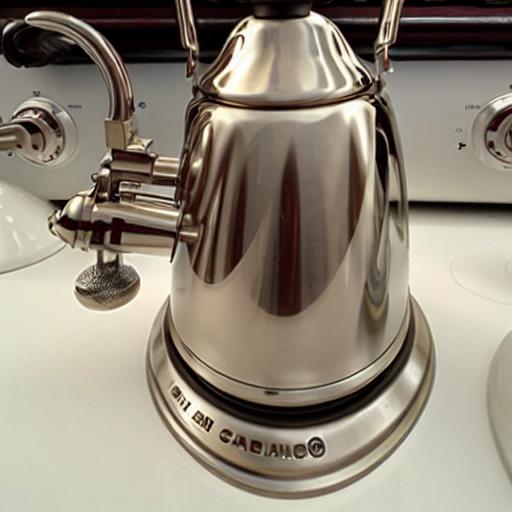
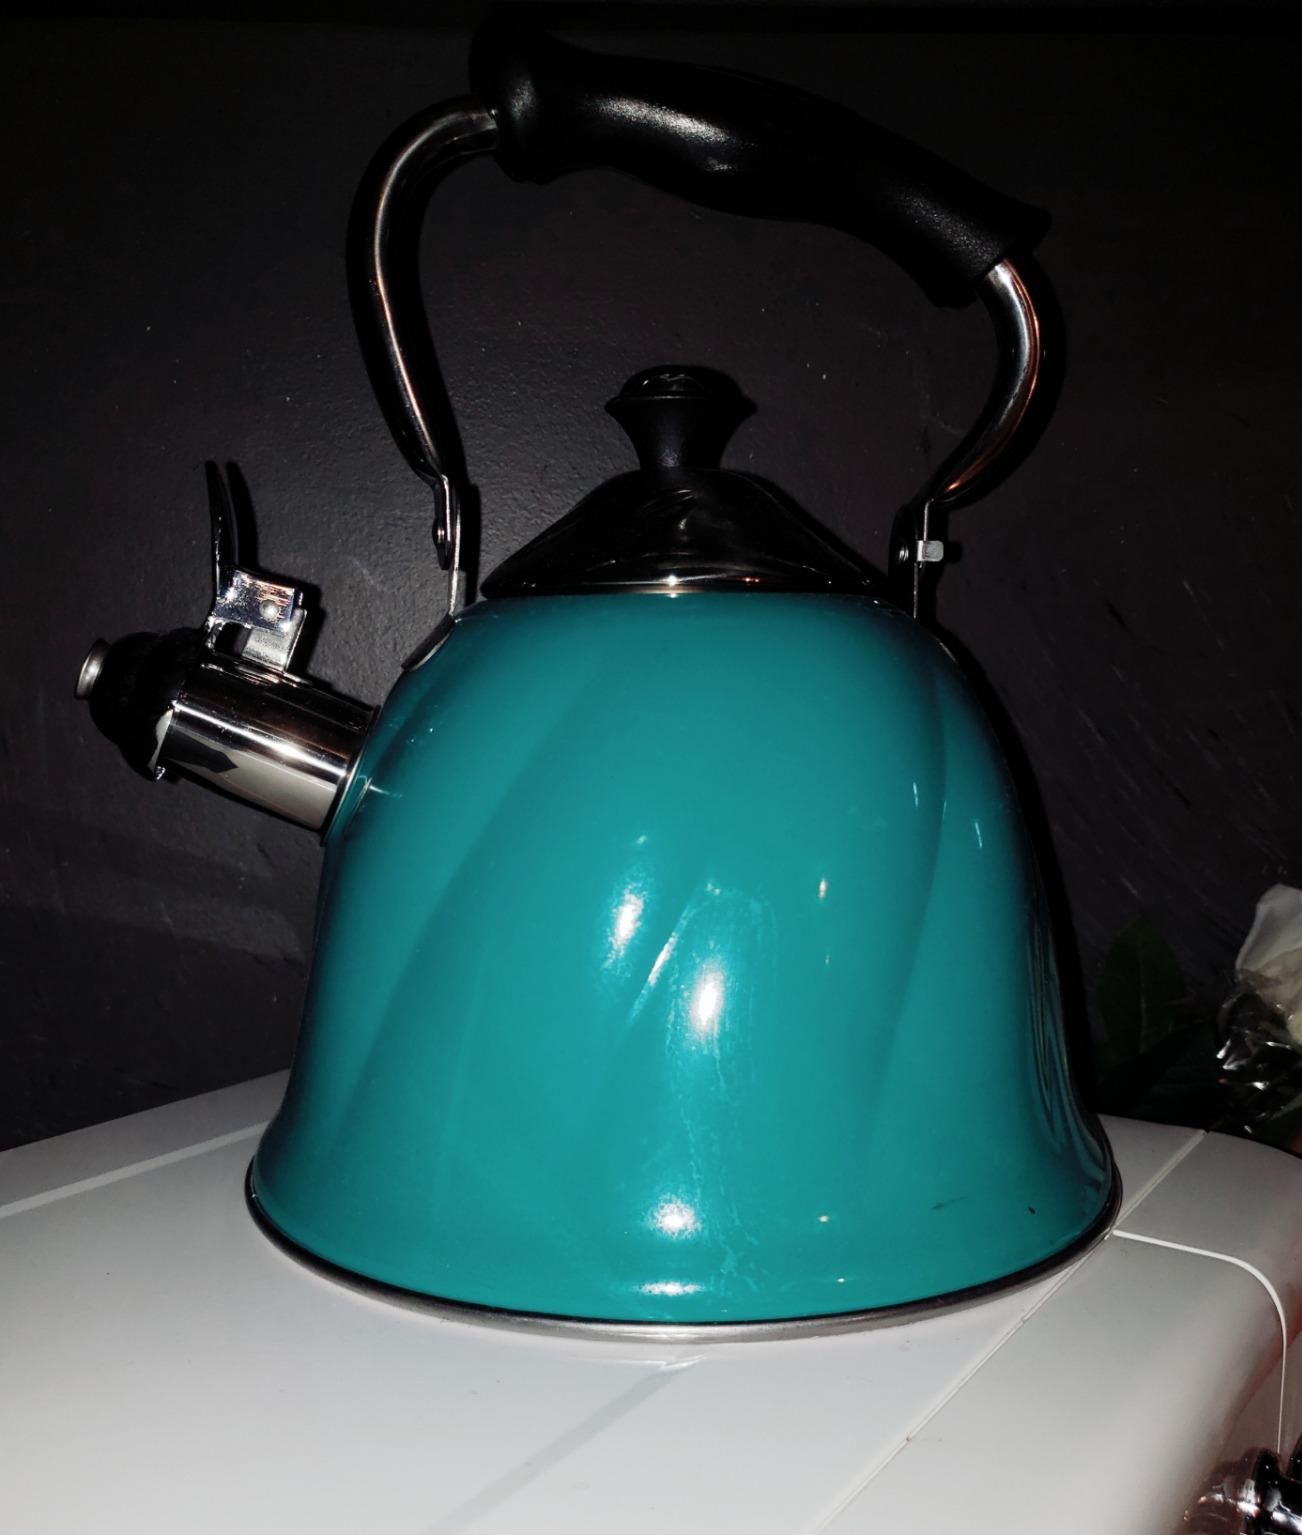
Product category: items_kettle
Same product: no